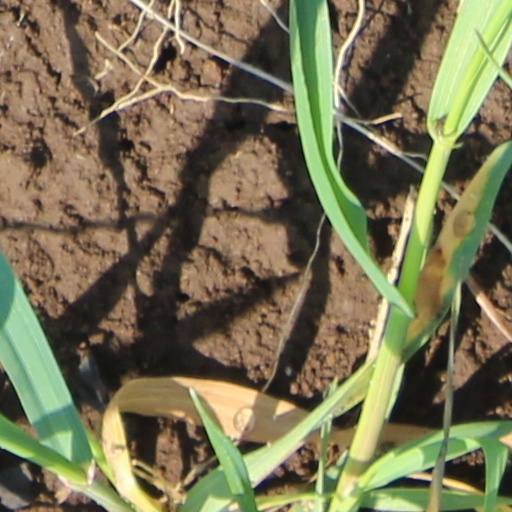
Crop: wheat